Hirakura Station

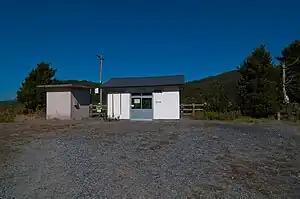
Hirakura Station, October 2010

is a railway station in the city of Tōno, Iwate, Japan, operated by the East Japan Railway Company (JR East).